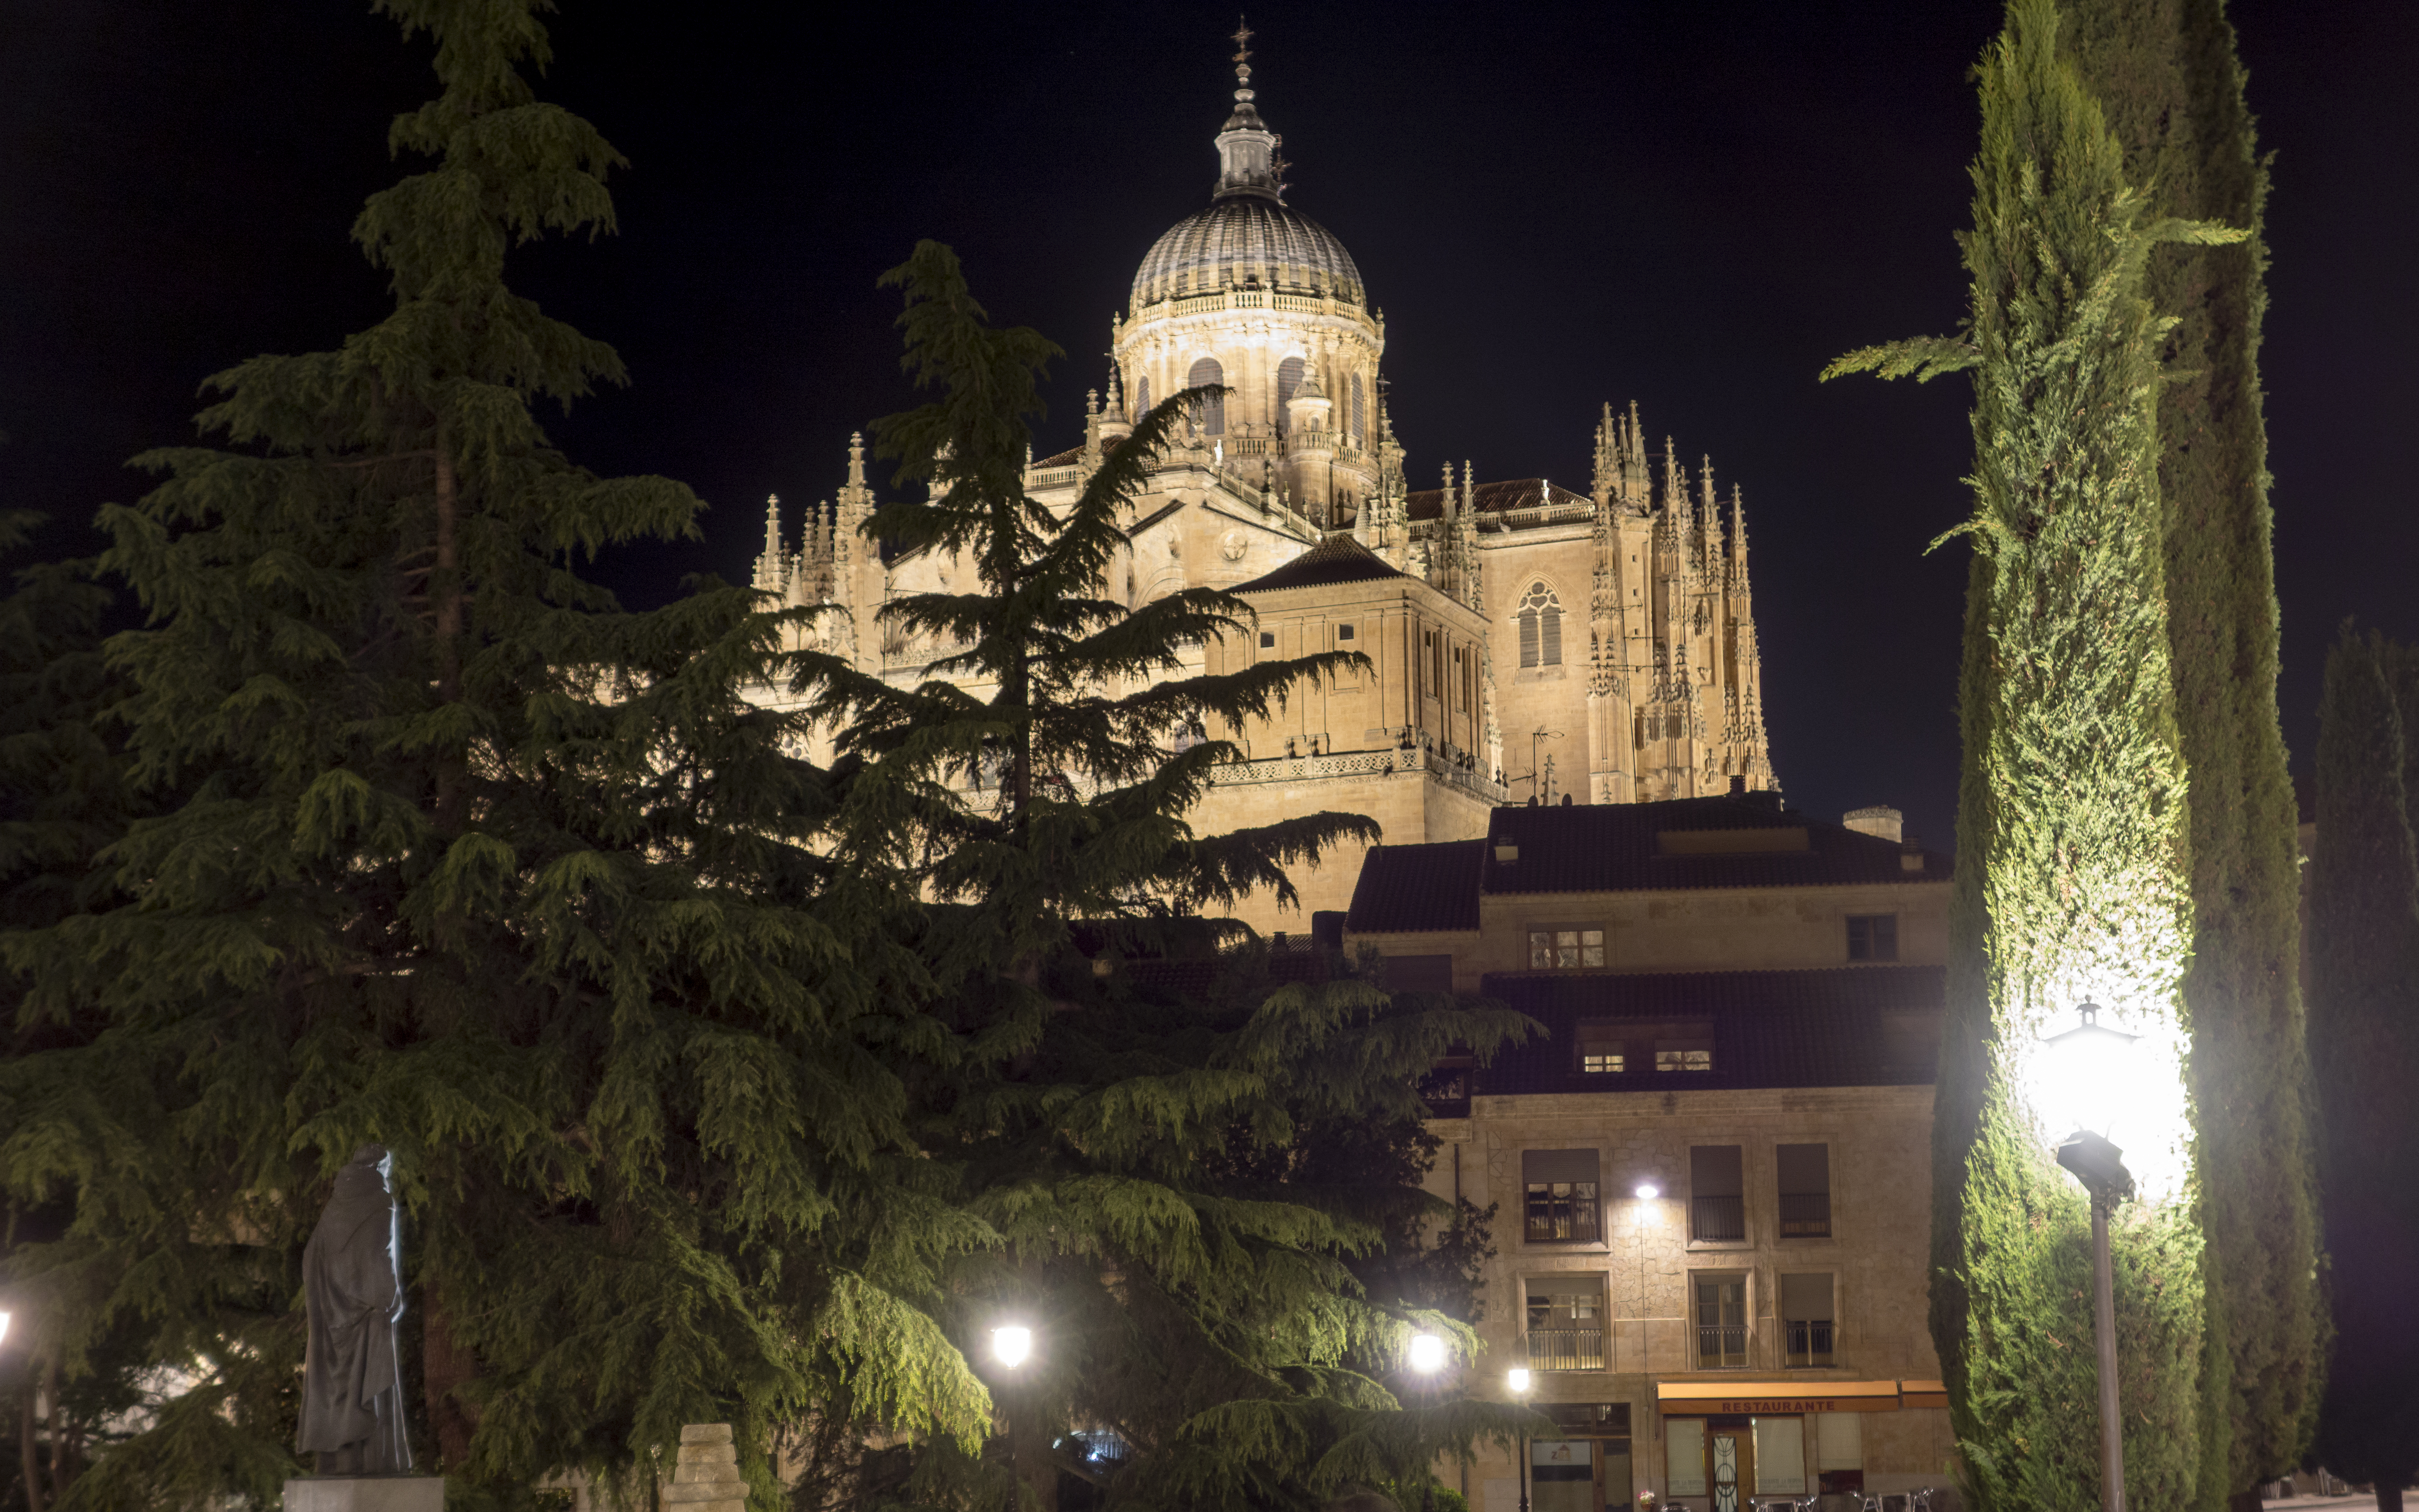
tree, night, building, tower, landmark, christmas, place of worship, christmas decoration, espagne, salamanque, castilleetle n